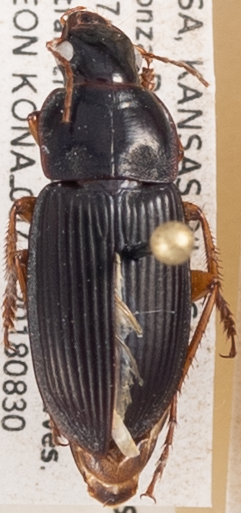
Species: Harpalus pensylvanicus
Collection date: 2018-08-30
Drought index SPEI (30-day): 1.514
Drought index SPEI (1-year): -1.834
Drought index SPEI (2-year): -1.082